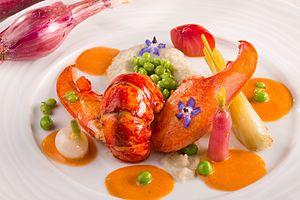
Homard bleu rôti à la coriandre et tomate émulsionnée
La cuisine est l'ensemble des techniques de préparation des aliments en vue de leur consommation par les êtres humains. La cuisine est diverse à travers le monde. Elle est l'un des éléments représentant la notion de terroir quand elle est le fruit des ressources naturelles et productions agricoles locales, des us et coutumes, de la culture et des croyances, du perfectionnement des techniques, des échanges entre peuples et cultures.